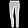
Label: Trouser